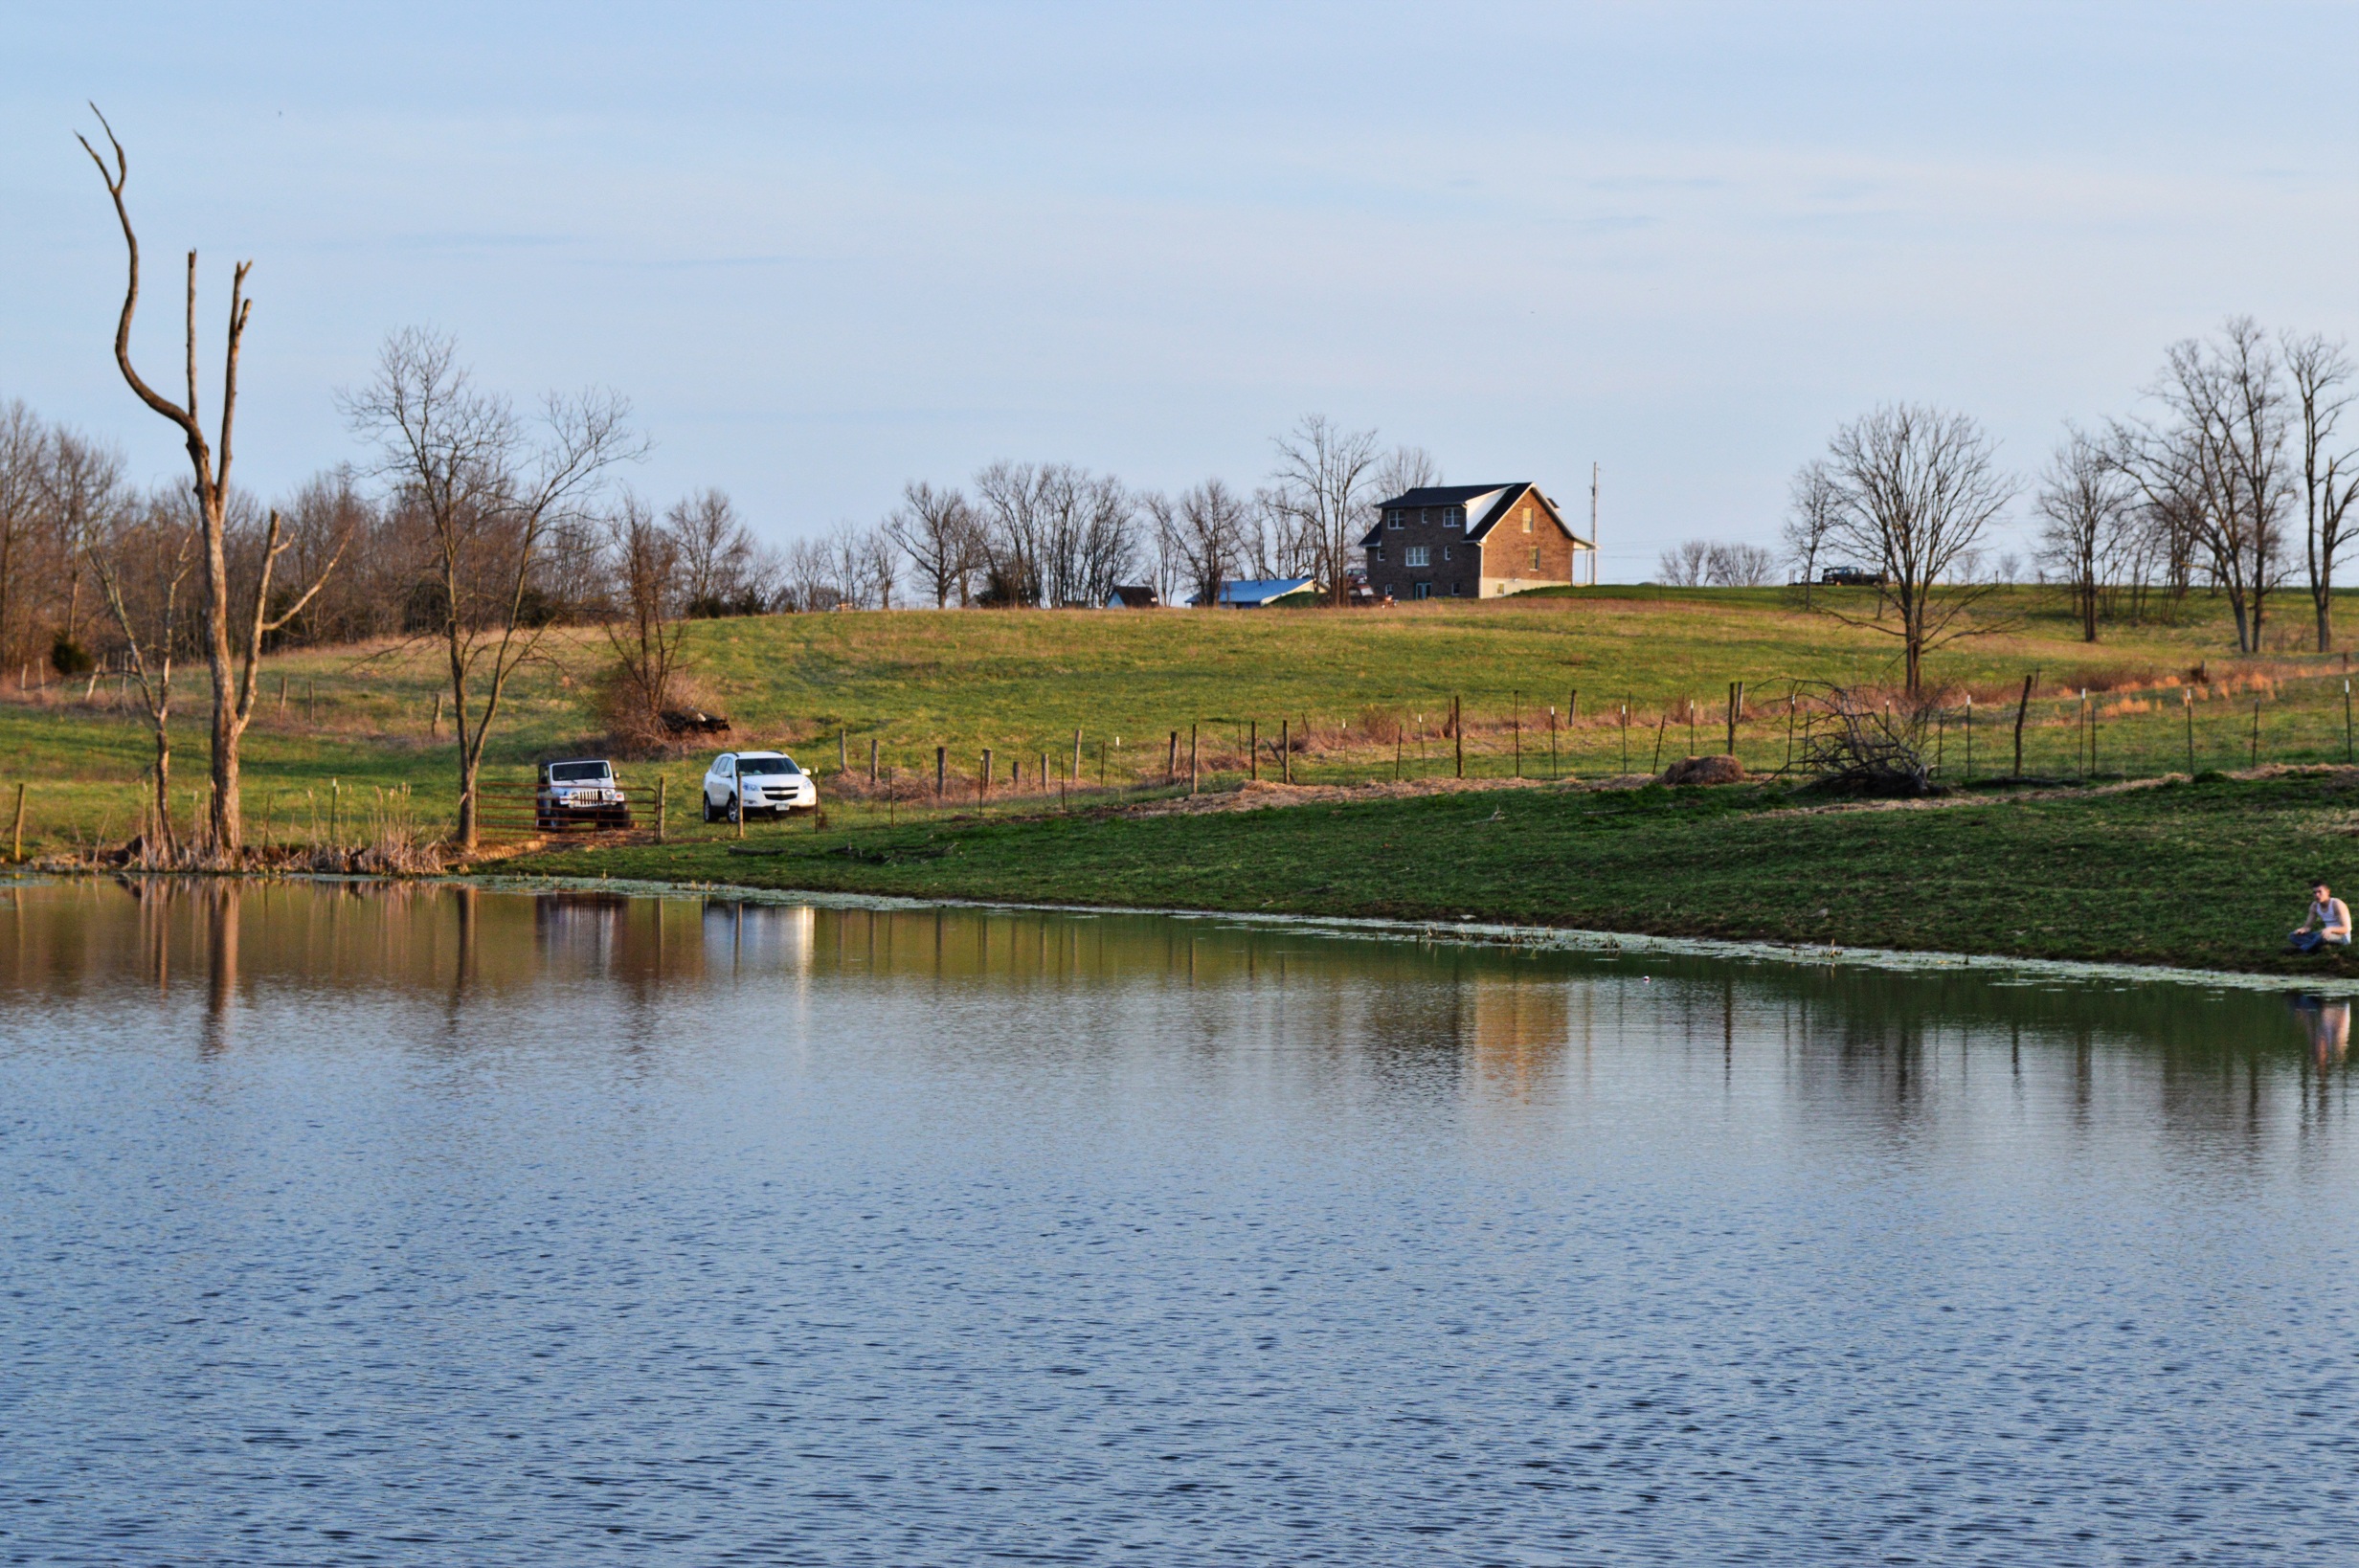
tree, water, marsh, boat, field, lake, home, river, country, pond, reflection, vehicle, fishing, reservoir, waterway, wetland, rural area, rent a car, house in the country, cynthiana